Robert Luskin

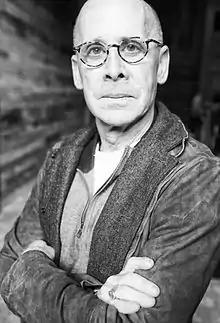
Robert Luskin photographed by Christopher Michel in 2014

Robert D. Luskin (born January 21, 1950) is an attorney and partner in the Washington office of the international law firm of Paul Hastings, LLP specializing in White-collar crime and federal and state government investigations.